1997 UEFA Cup Winners' Cup final

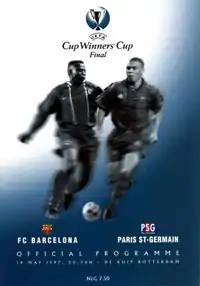
Match programme cover

The 1997 UEFA Cup Winners' Cup Final was a football match contested between Barcelona of Spain and the cup holders Paris Saint-Germain of France, to determine the winner of the 1996–97 UEFA Cup Winners' Cup and the 37th overall Cup Winners' Cup final. It was held at De Kuip in Rotterdam on 14 May 1997. Barcelona won the match 1–0 thanks to a Ronaldo penalty. The final saw the last instance of the Cup Winners' Cup "jinx" that no club had successfully retained the cup in successive seasons — with Paris Saint-Germain failing to defend the trophy that they won in 1996.